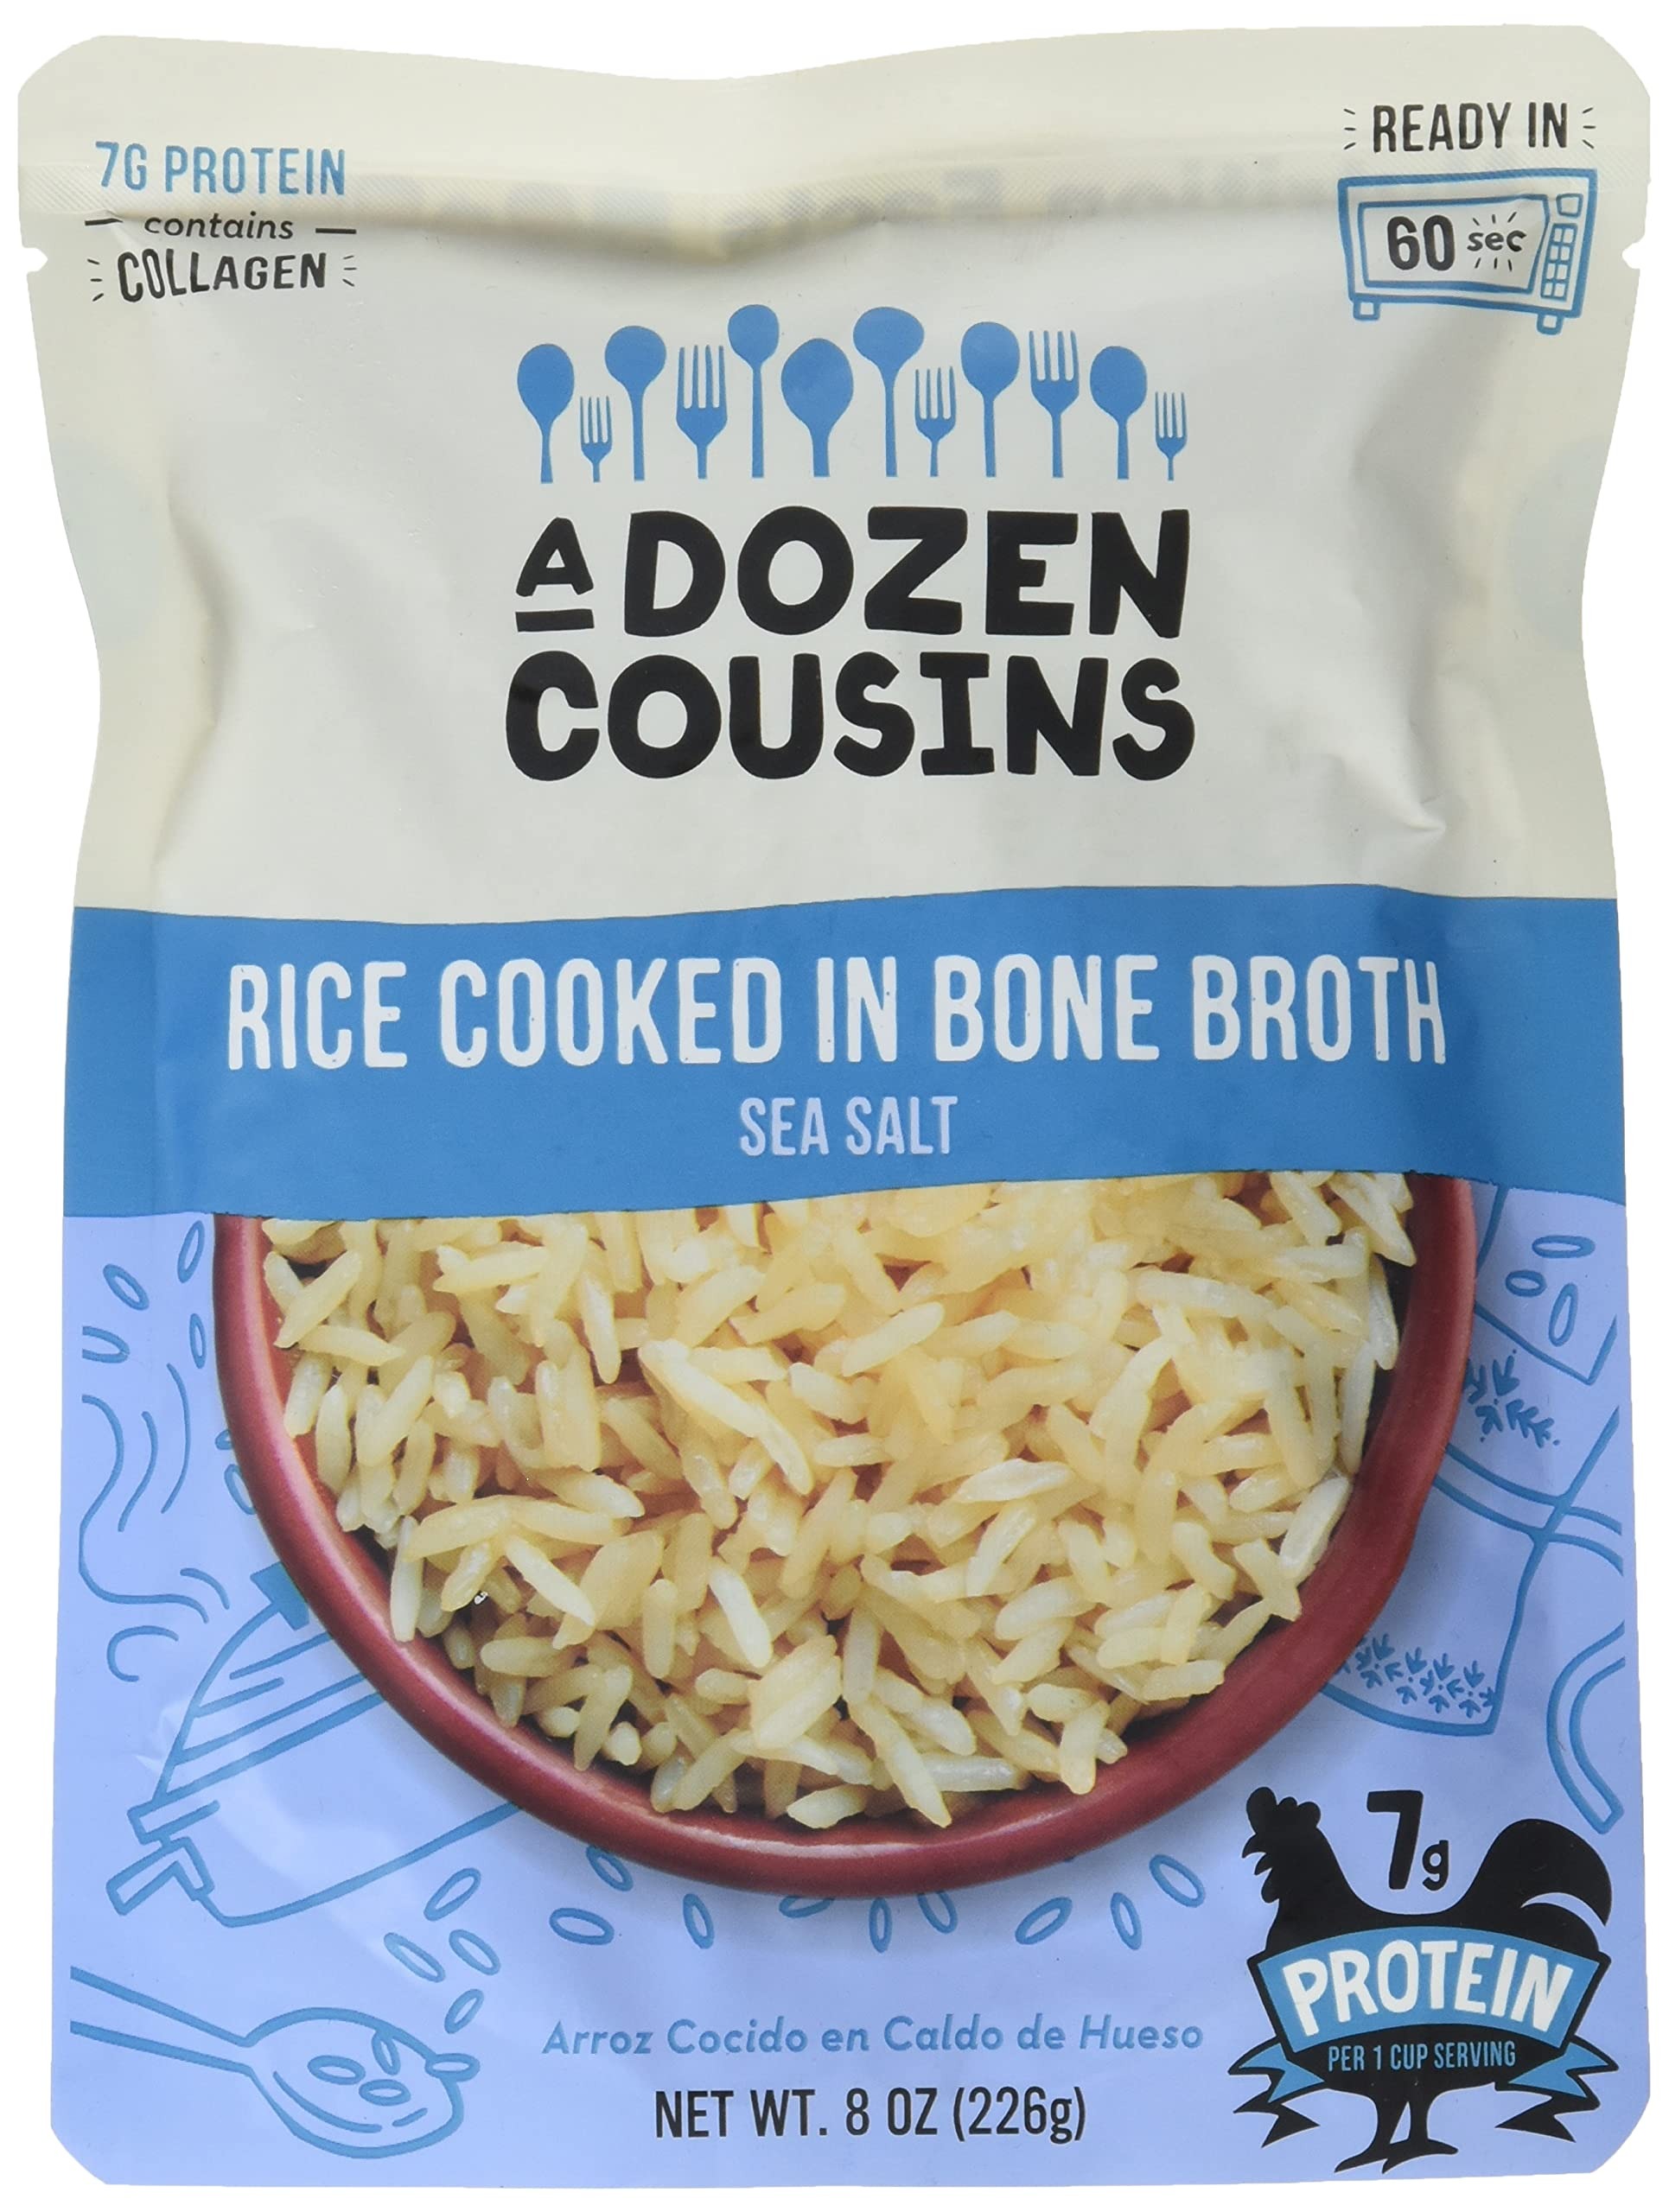
Item Name: A Dozen Cousins Rice Sea Salt Rte 8 OZ
Bullet Point 1: No hydrogenated fats or high fructose corn syrup allowed in any food
Bullet Point 2: No bleached or bromated flour
Bullet Point 3: No synthetic nitrates or nitrites
Product Description: Meals
Value: 8.0
Unit: Fl Oz

Price: 2.69